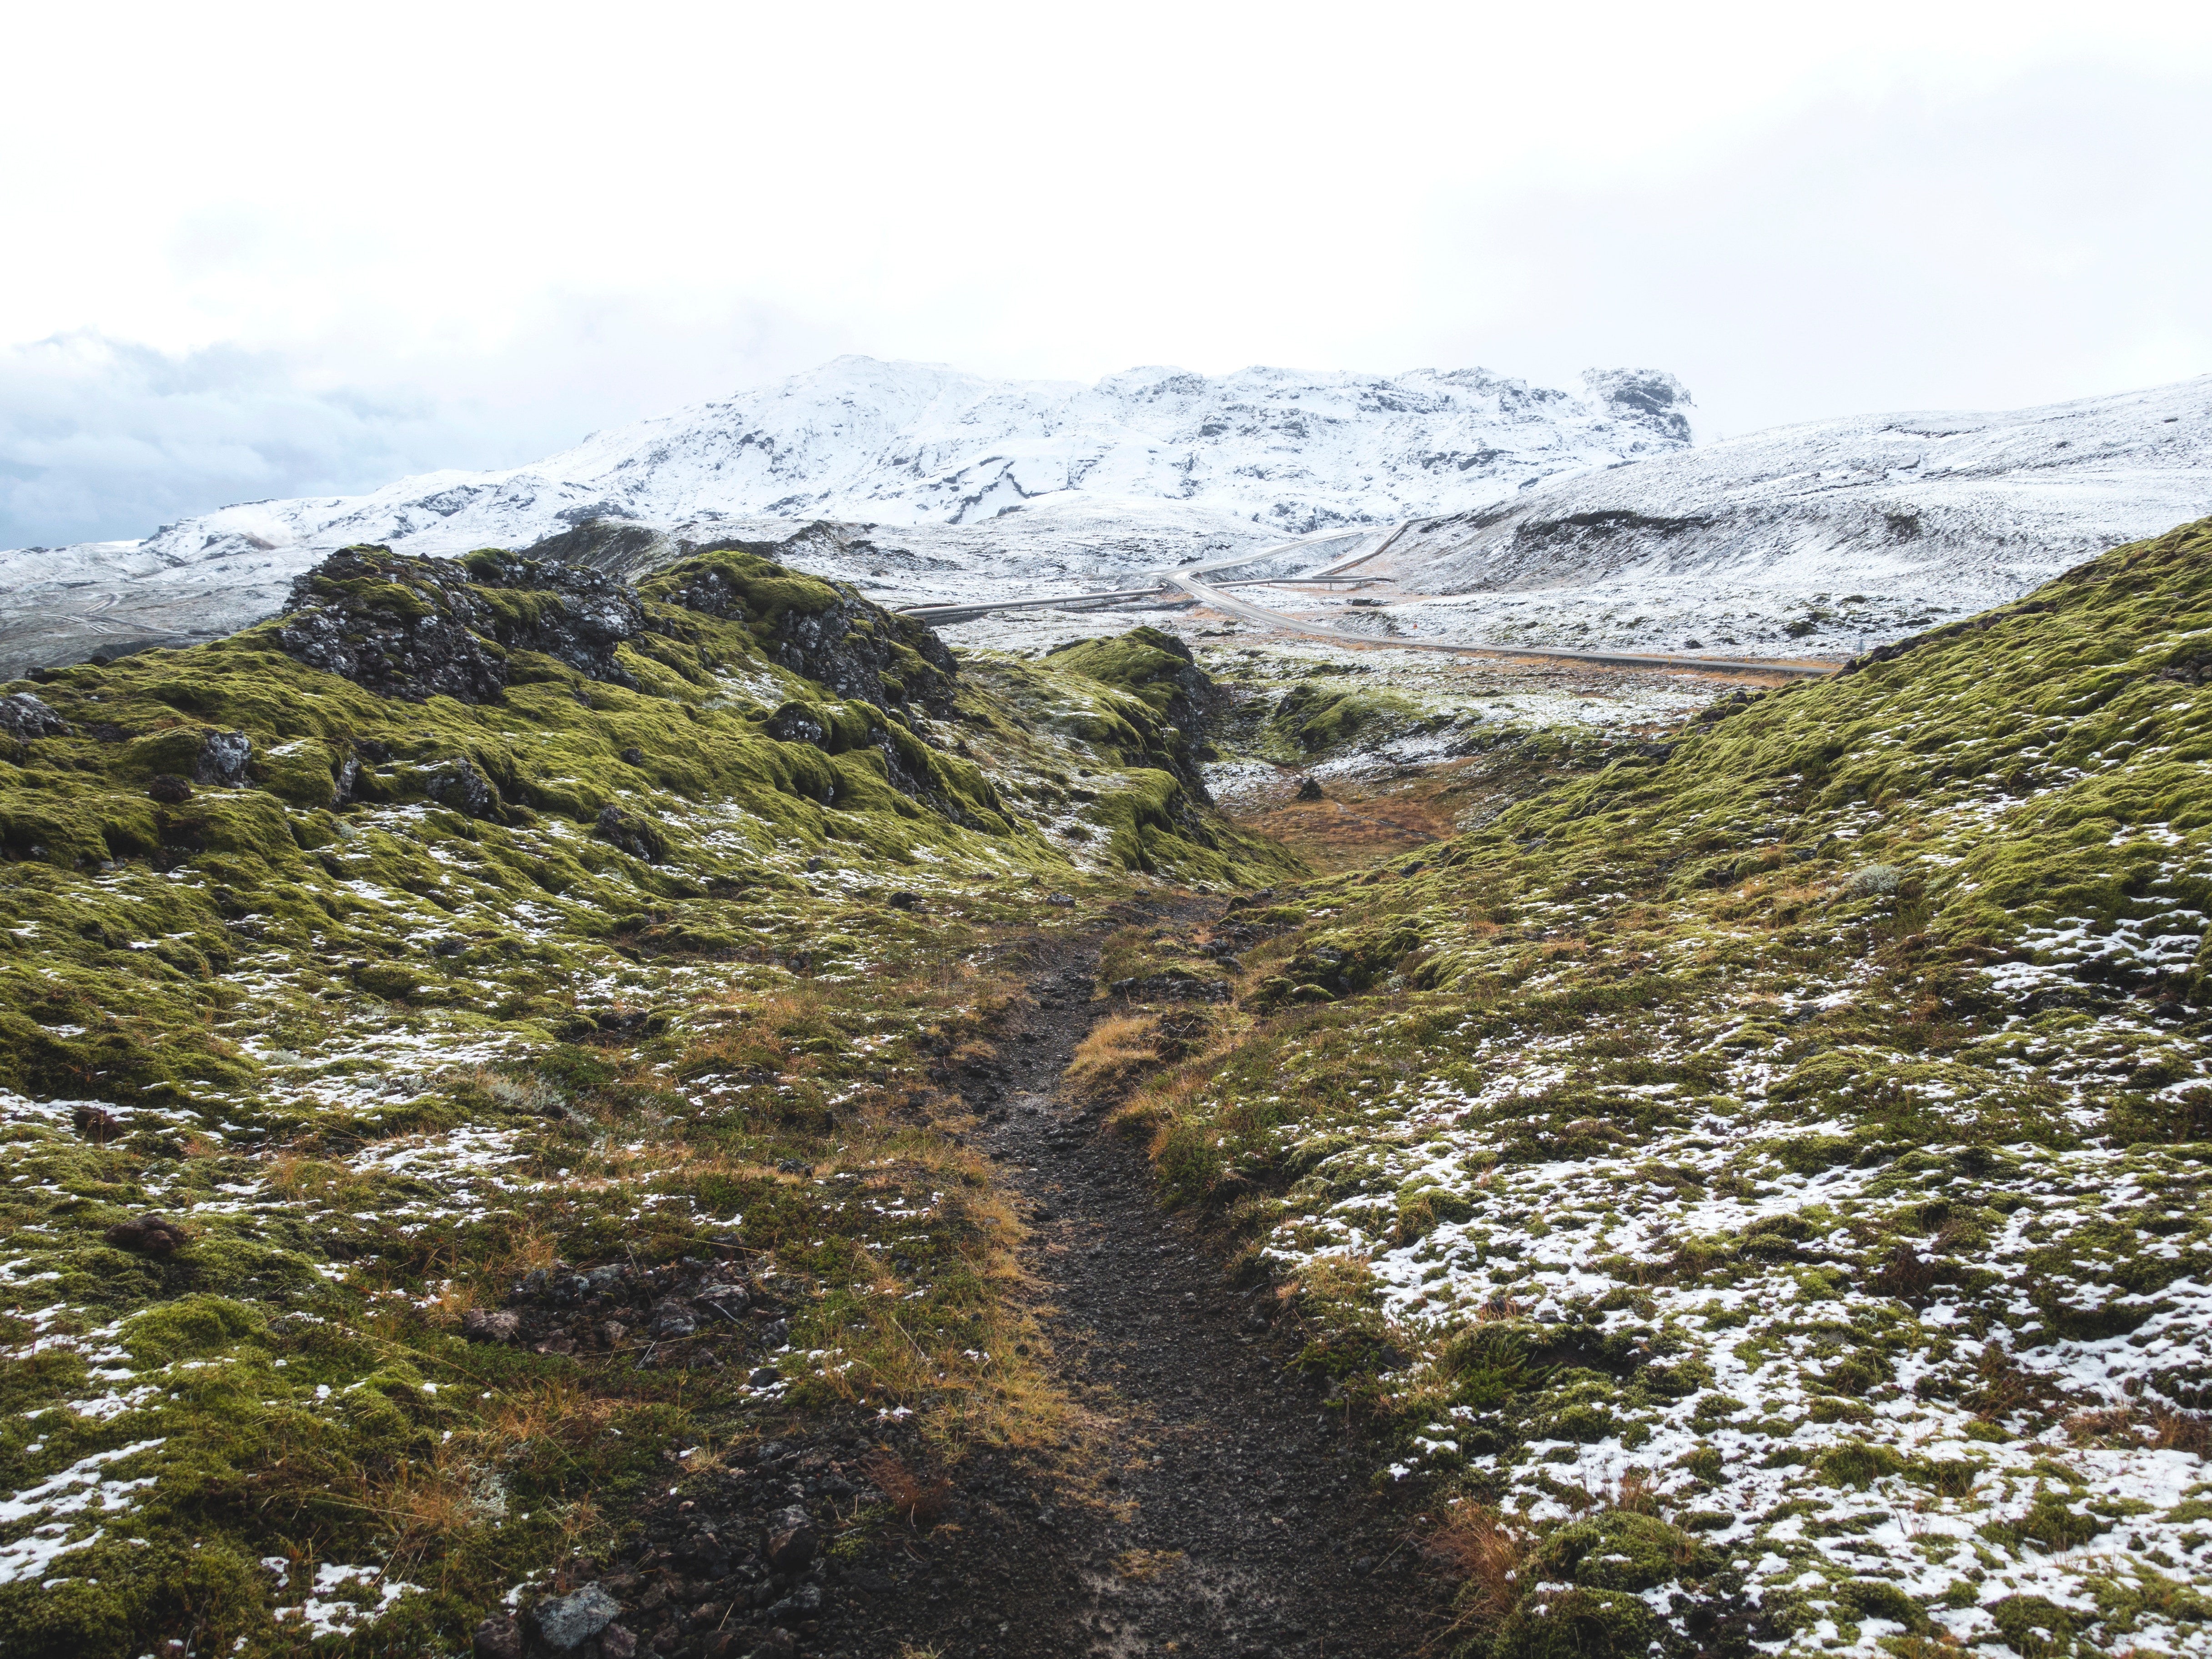
landscape, wilderness, walking, mountain, snow, trail, hill, adventure, valley, mountain range, cliff, terrain, ridge, geology, plateau, fell, loch, landform, mountain pass, geographical feature, mountainous landforms